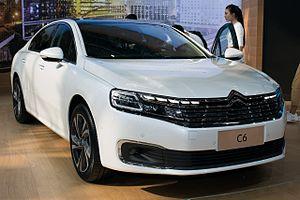
Une grande routière, ou simplement routière, est une automobile du segment E.
Les plate-formes PF sont des plates-formes développées par le groupe PSA. Elles équipent notamment des citadines, monospaces, berlines ainsi que SUV.